Broad arrow

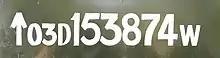
Registration plate of an Indian military vehicle

The broad arrow was used to denote government property in the Australian colonies from the earliest times of settlement until well after federation. William Oswald Hodgkinson's government-sponsored North-West Expedition in Queensland used the broad arrow to mark trees along the expedition's route. The broad arrow mark was also used on survey markers. It can still be seen on some Australian military property. The broad arrow brand is also still used to mark trees as the property of the Crown, and is protected against unauthorised use.